Vanair

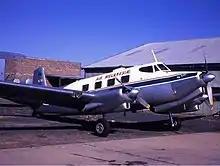
Air Melanesiæ de Havilland Australia DHA-3 Drover at Bankstown Airport (early 1970s).

The airline commenced operations as Air Melanesiæ in 1965 as a joint venture between two existing airlines, the British-owned New Hebrides Airways (founded in 1963) and French-owned Société Néo-Hébridaise de Transports Aériens, known as Hebridair (founded 1964). New Hebrides Airways contributed a de Havilland Australia DHA-3 Drover to the operation, while Hebridair provided a Dornier Do 28, however the Do 28 crashed in 1966. By the beginning of the 1970s the airline was controlled by Qantas and British Overseas Airways Corporation via their shareholdings in New Hebrides Airways, and by Union des Transports Aériens which had taken over Hebridair and renamed it Société Française des Nouvelles-Hébrides. Sir Dennis Buchanan of Talair, Papua New Guinea bought out Qantas BA and UTA in the late 1970s and ran it very successfully with an Islander, a Trislander, several DH6s and an Embraer Bandeirante, until the Government wanted to take over, and denied the renewal of the chief engineers work permit. The Government subsequently set up Vanair as a government-owned company. The Government-owned airline was run successfully under the leadership of Mr Murray Pope but following his departure the airline nearly collapsed with the introduction of an expensive lease on a Dash 8 aircraft. As it was going broke it was merged with the Government's International Airline, Air Vanuatu and de-merged again in 2001/2 only to go bankrupt again, and to be re-merged with Air Vanuatu. In 2004, it merged with Vanuatu's government-owned flag carrier, Air Vanuatu.